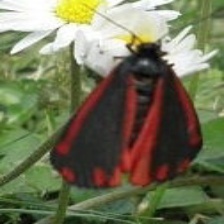
Species: CINNABAR MOTH